Jan Vondráček

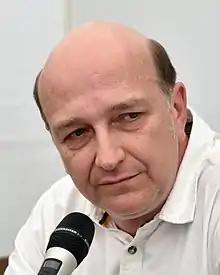
Jan Vondráček (2022)

Jan Vondráček (born 16 August 1966 in Prague) is a Czech actor and dubber. He starred in the film "Operace Silver A" under director Jiří Strach in 2007. Since 9 January 2023, he has been the voice announcer for Trams in Prague, as part of the Prague Integrated Transport system. He is the successor to Dagmar Hazdrová who has spoken the announcements on the Trams in Prague from 1996 until 2022.